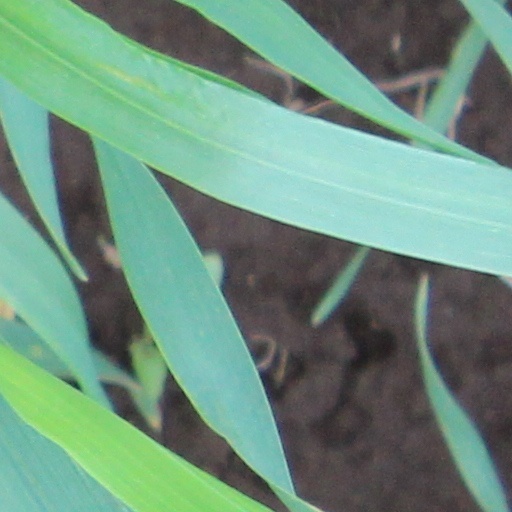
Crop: wheat